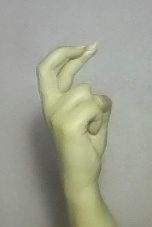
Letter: zay